Pulmonary arterial hypertension

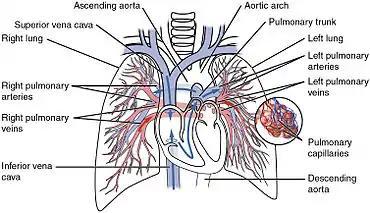
Pulmonary arterial hypertension is characterized by increased pressure in the pulmonary arteries and arterioles (the pulmonary circulation proximal to the capillary bed)

Pulmonary arterial hypertension (PAH) is a syndrome in which the blood pressure in the pulmonary arteries and pulmonary arterioles (the blood vessels located proximal to the capillary bed, the site of oxygen exchange in the lungs) is elevated. This pre-capillary pulmonary artery pressure being elevated is essential, and by definition a mean pulmonary artery pressure greater than 20 mmHg as measured by a right heart catheterization is required for the diagnosis. This pre-capillary pulmonary hypertension is confirmed with measuring pulmonary vascular resistance being greater than 3 Woods Units. A pulmonary artery wedge pressure being less than 15 mmHg (also measured by right heart catheterization) excludes post-capillary bed (in the veins distal to the capillary bed) pulmonary hypertension. Pulmonary arterial hypertension is a subgroup of pulmonary hypertension and is categorized as World Health Organization as group 1. PAH is further subdivided into various categories based on the cause, including idiopathic, heritable, drug and toxin induced, PAH associated with specific diseases (such as connective tissue disorders, portal hypertension or HIV), PAH that is responsive to vasodilators, PAH with venous or capillary involvement, and persistent PAH in the newborn period.